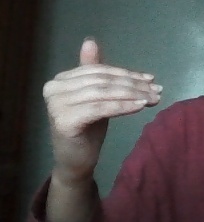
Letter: khaa